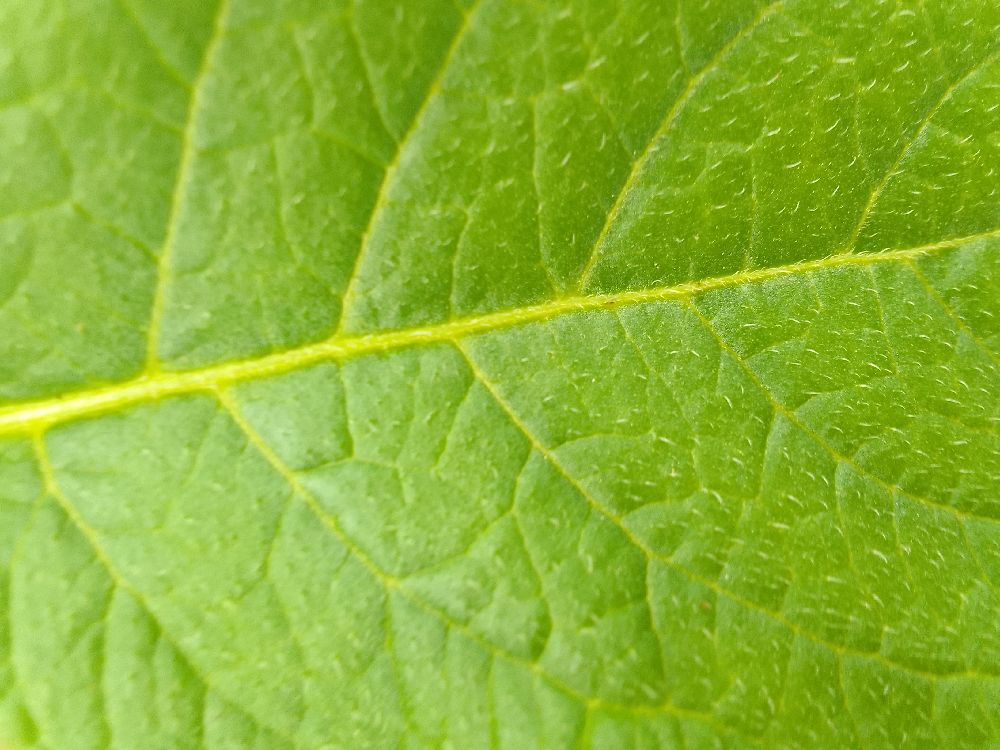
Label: Healthy